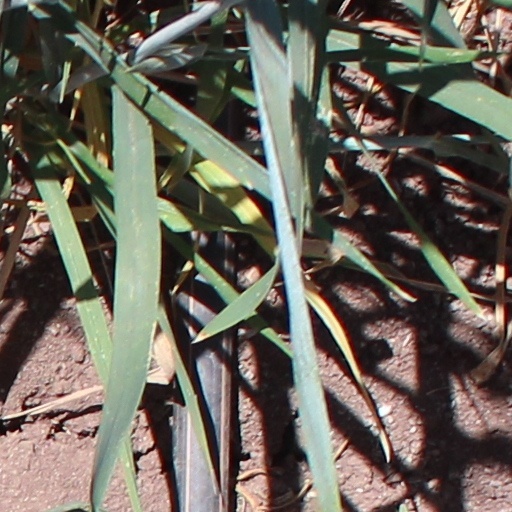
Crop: wheat